Answer in natural language. Which point is closer to the camera taking this photo, point B  or point C? Choose between the following options: B or C
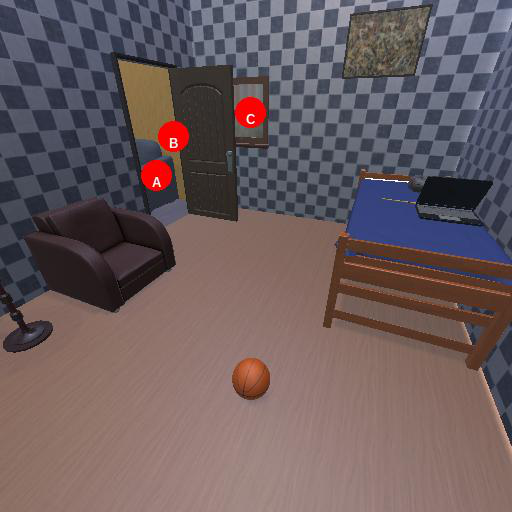
<answer>B</answer>